Camp Stanley

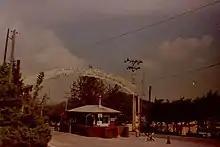
Camp Stanley - 1996 - Side Gate

In July 2009 a South Korean court convicted six Korean nationals on charges of stealing $8 million in merchandise from the camp's Army and Air Force Exchange Service (AAFES) stores between October 2005 and September 2006. Five of those were former employees of AAFES at the base.